John Welsh (diplomat)

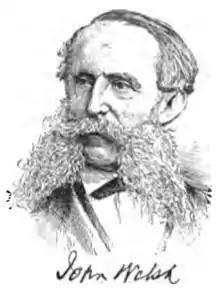

John Welsh (November 9, 1805 – April 19, 1886) was an American merchant and diplomat who served as United States Minister to the Court of St. James's from 1877 to 1879.